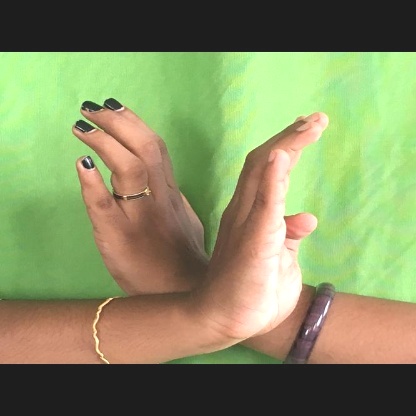
Mudra: Nagabandha